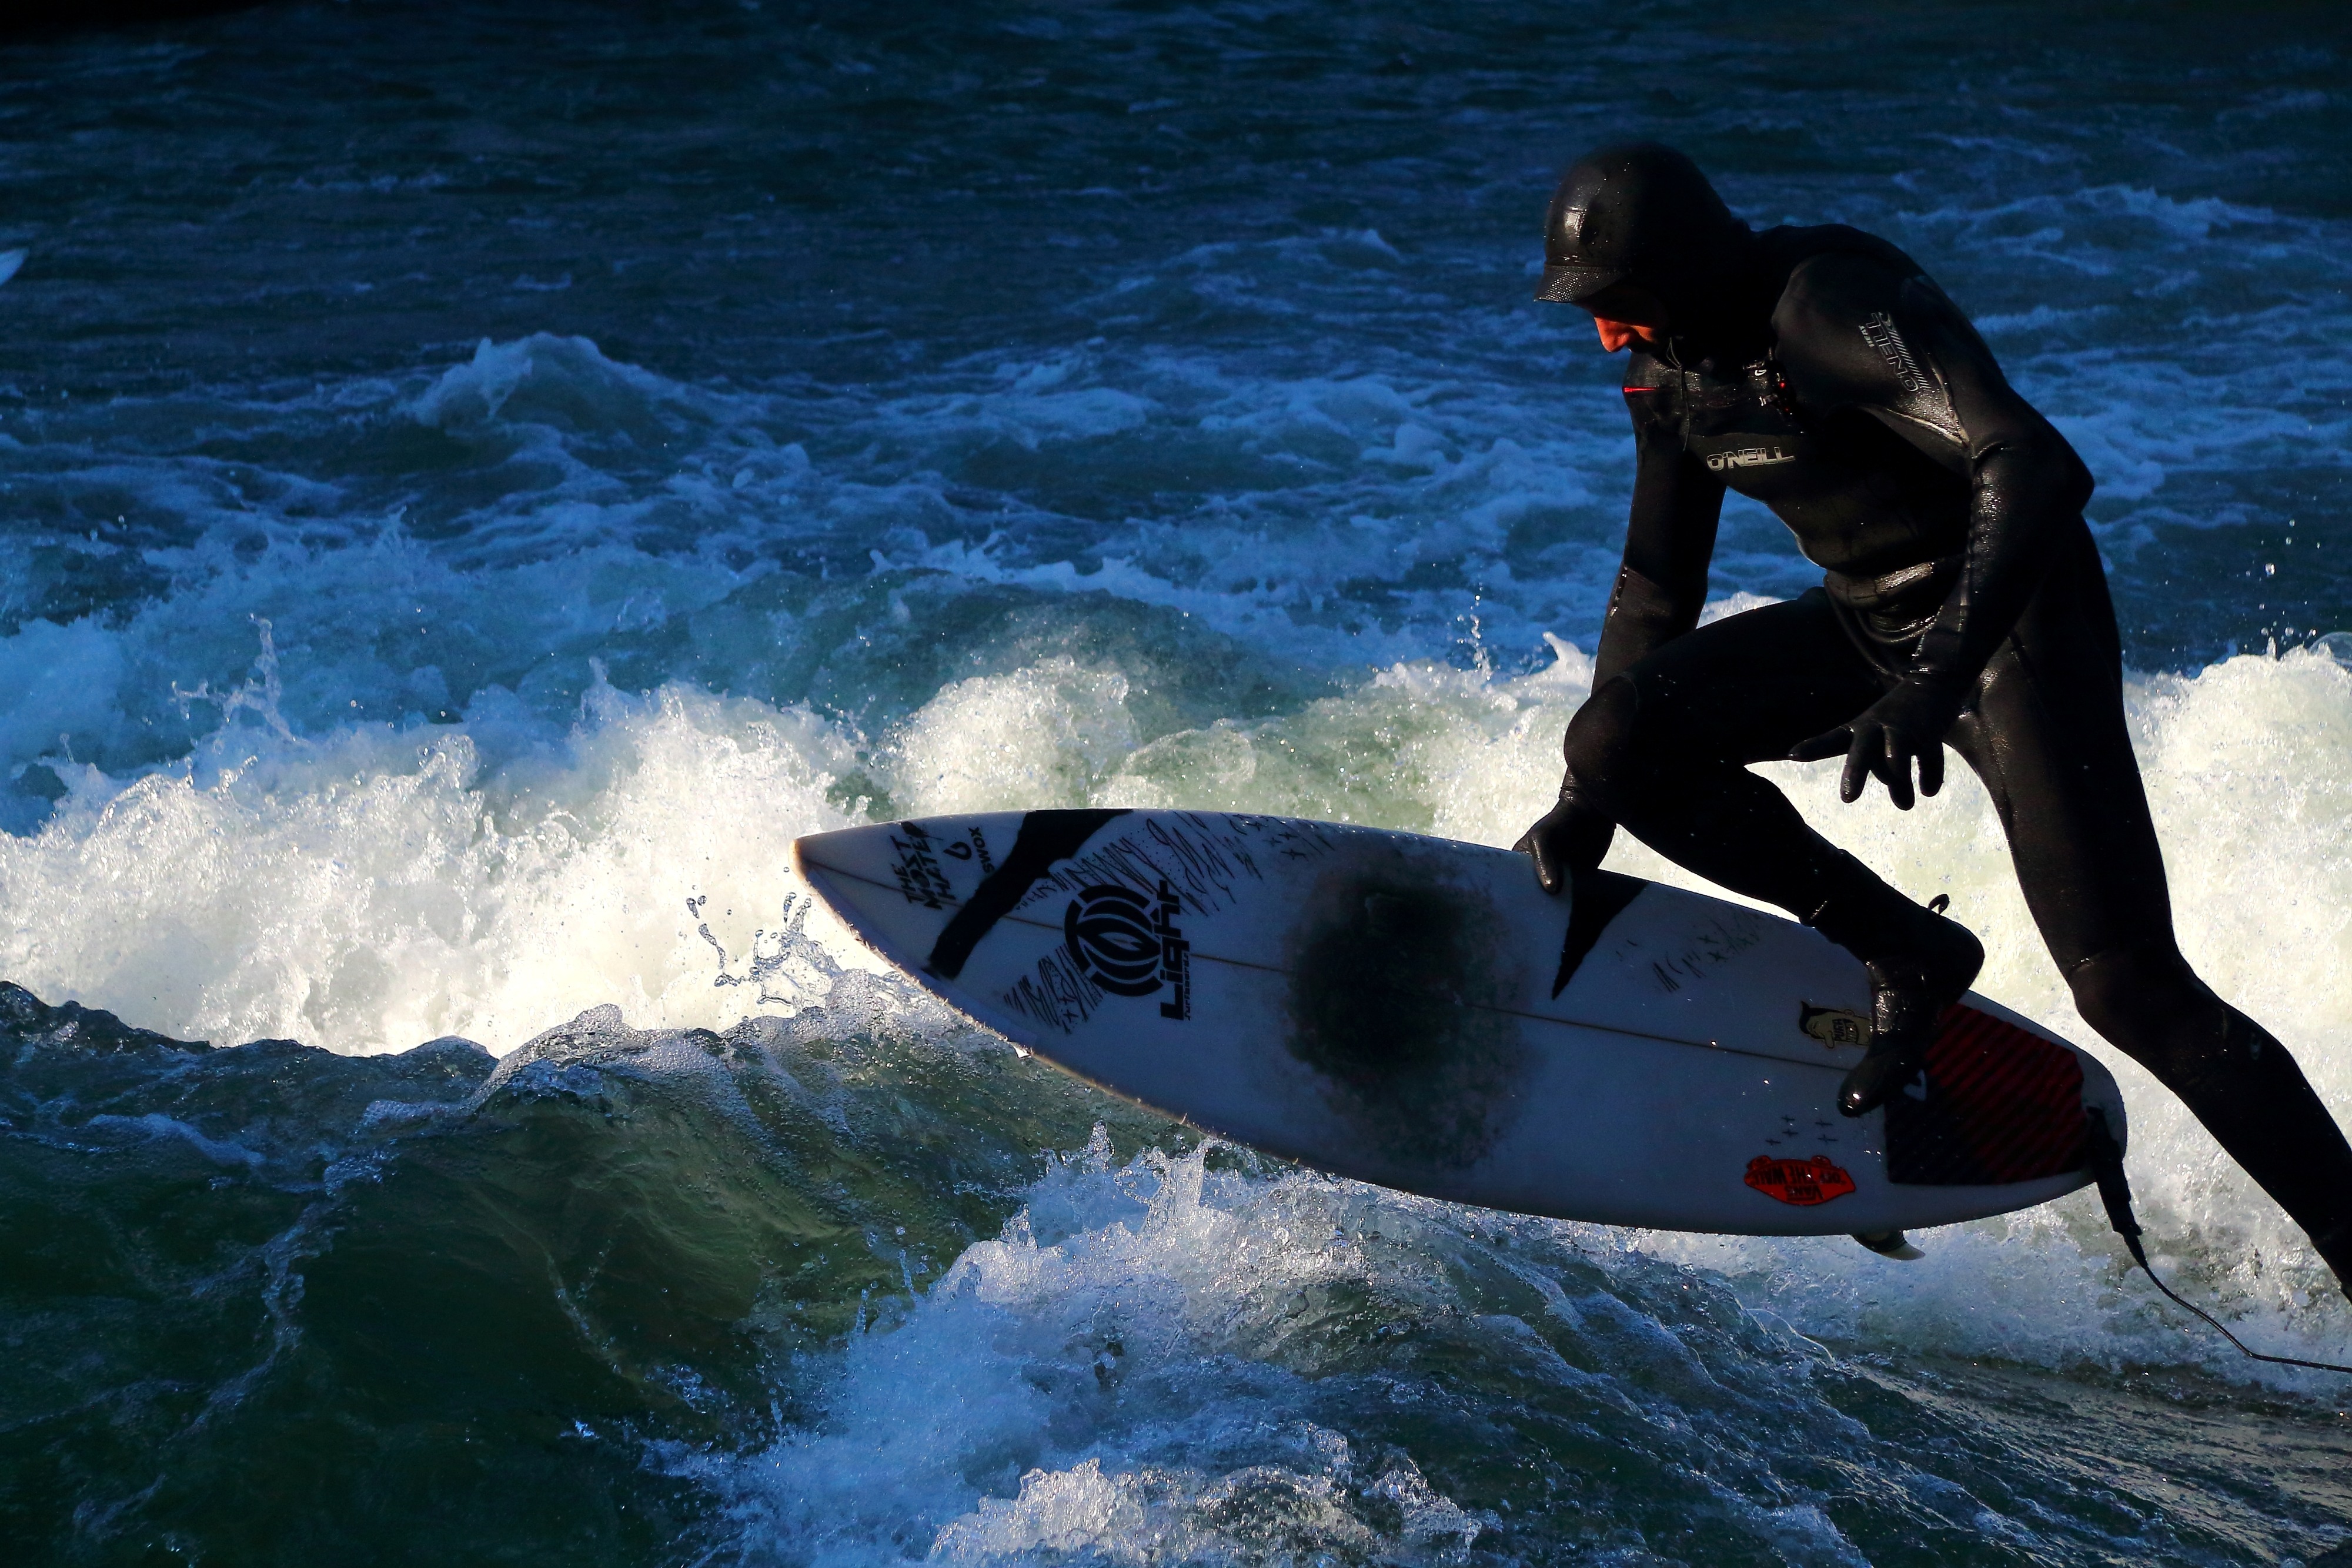
sea, water, ocean, sport, wave, jump, surf, surfing, sailing, action, surfboard, extreme sport, sports, windsurfing, munich, water sports, english garden, water sport, wind wave, boardsport, surfing equipment and supplies, surface water sports, eiskanal